Question: Where is the candle?
Tambaya: A ina kyandir din ya ke?
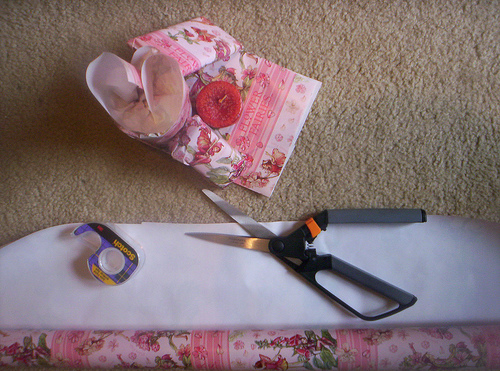
Answer: On paper.
Amsa: Akan takardar.